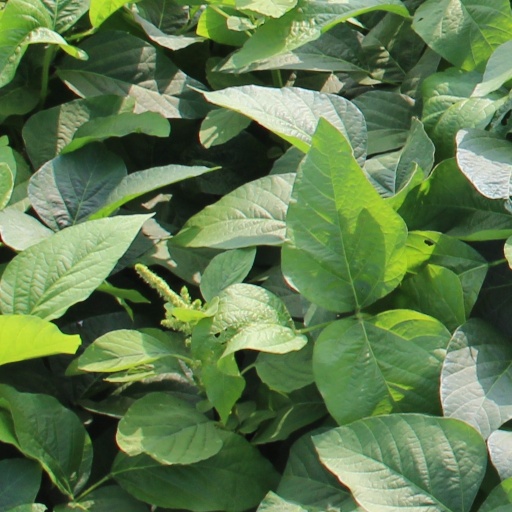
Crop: soybean